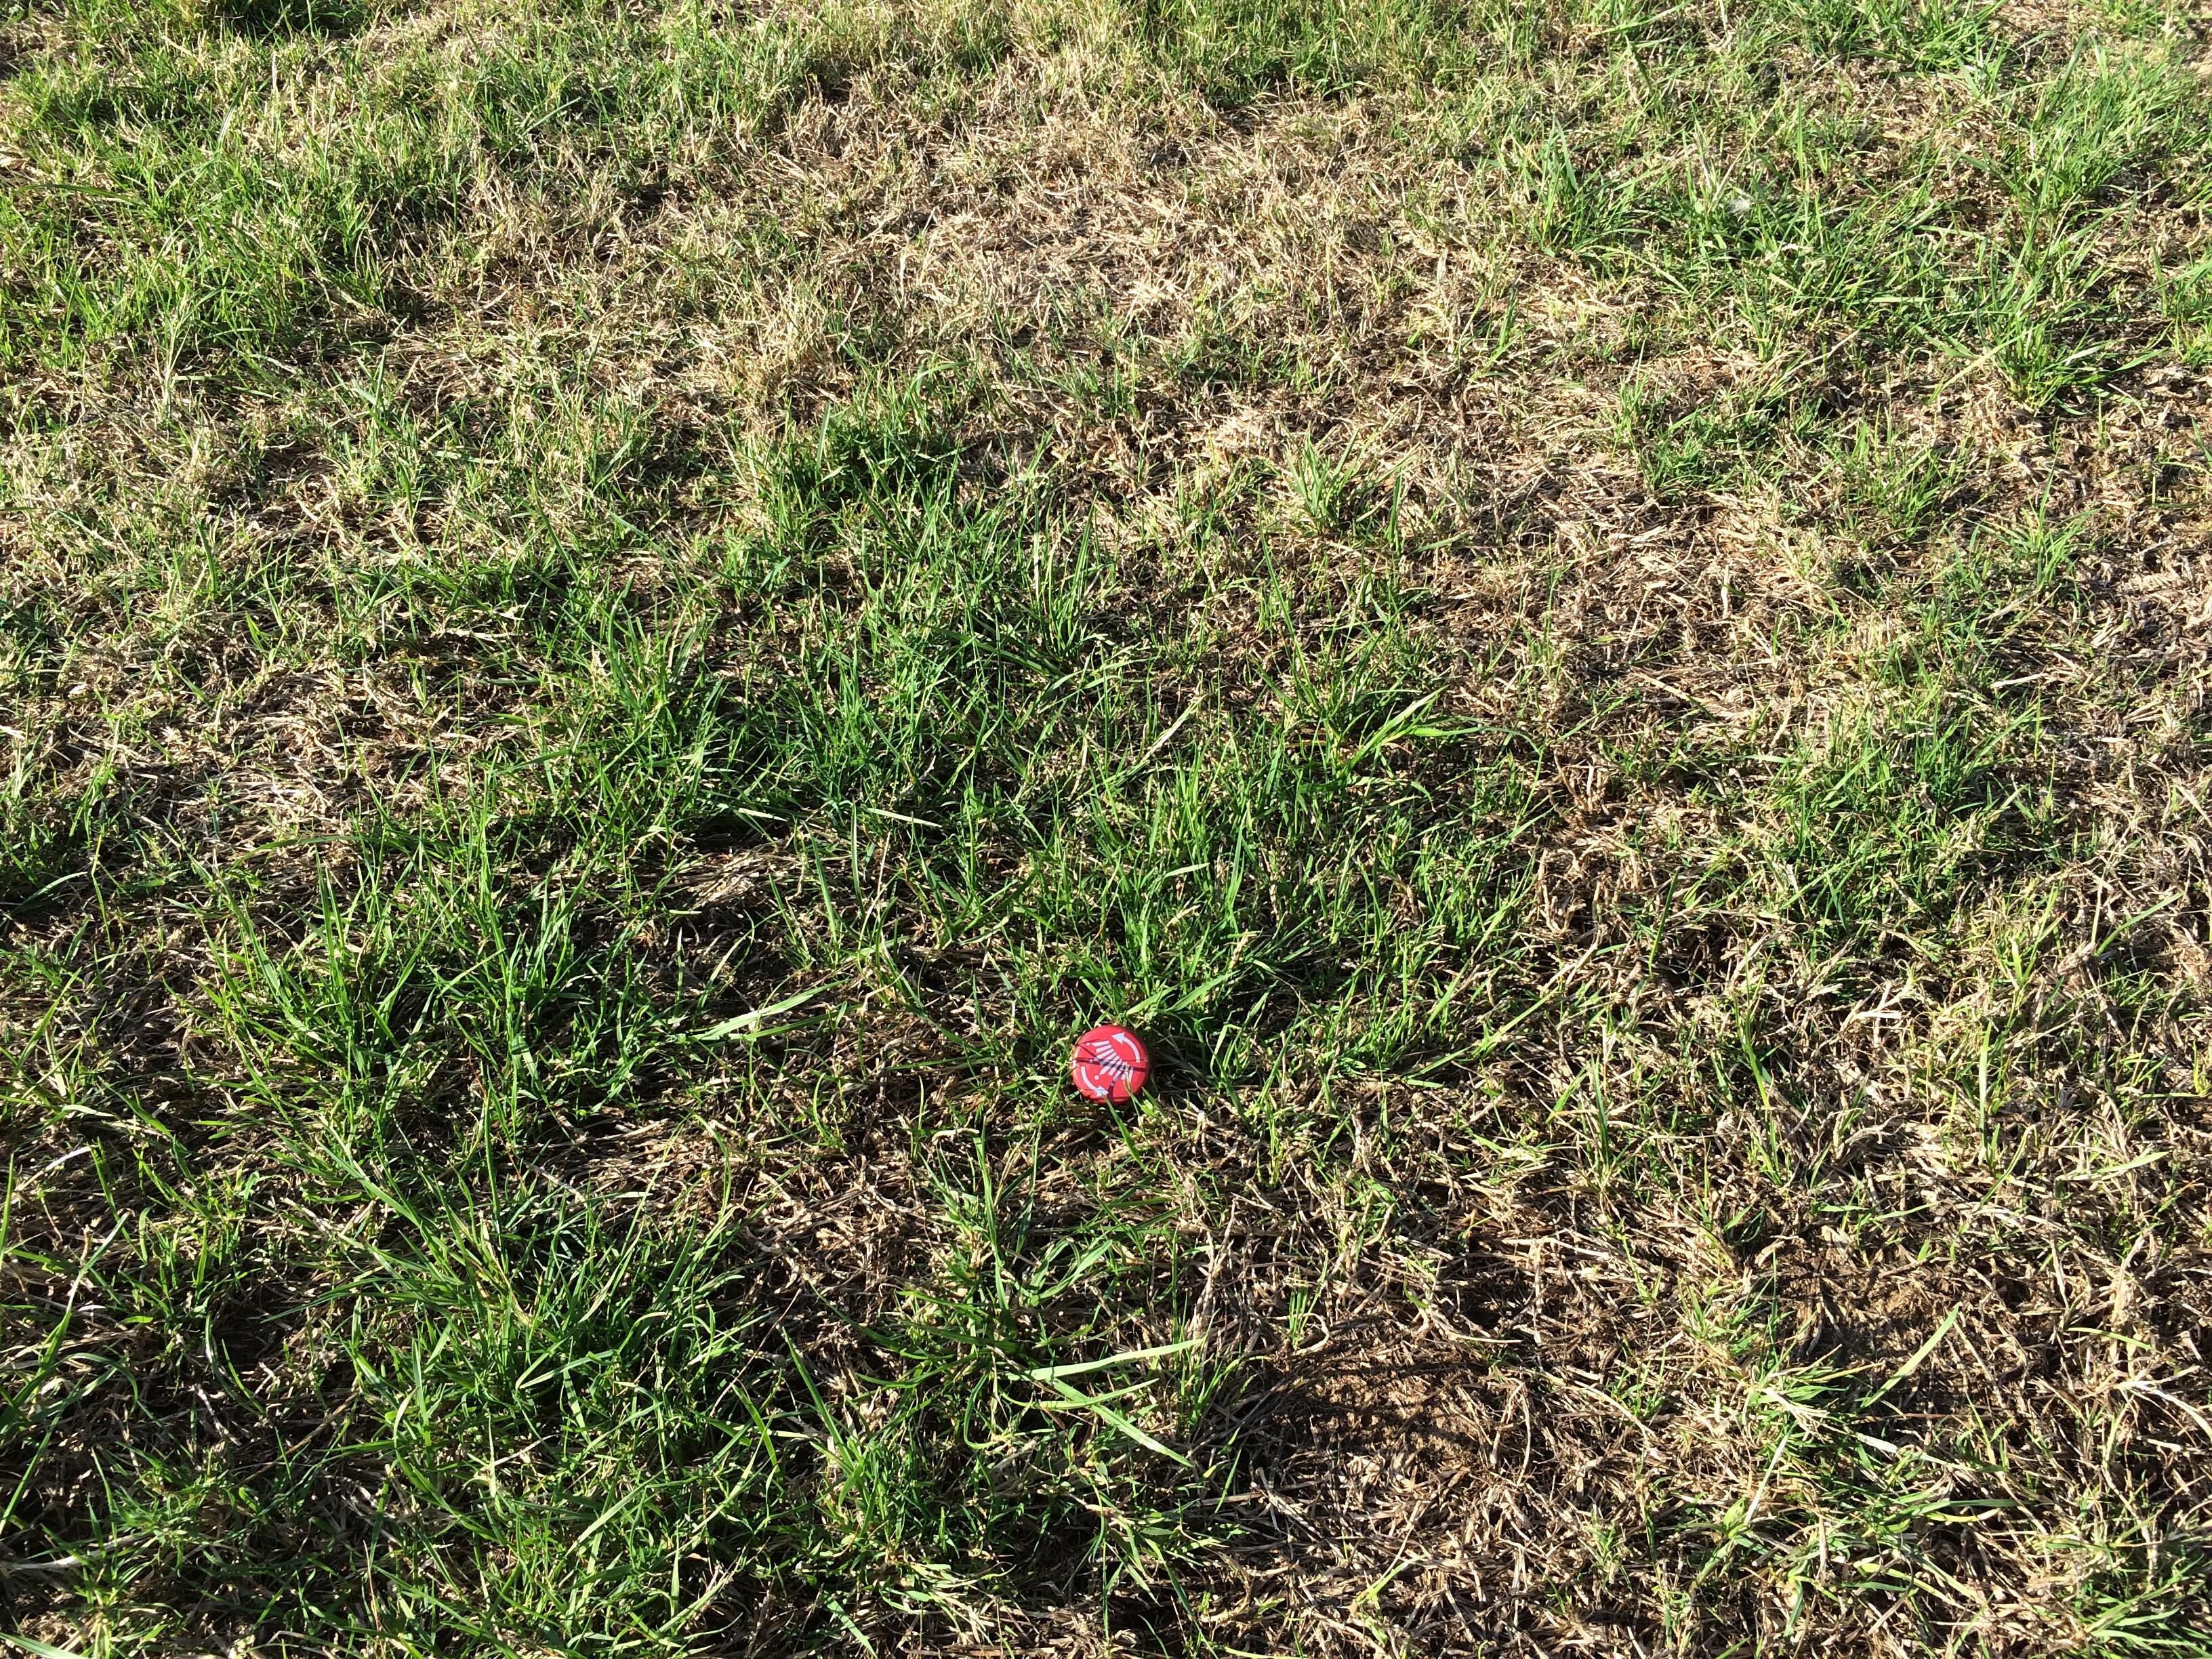
Object: Metal bottle cap (Bottle cap)